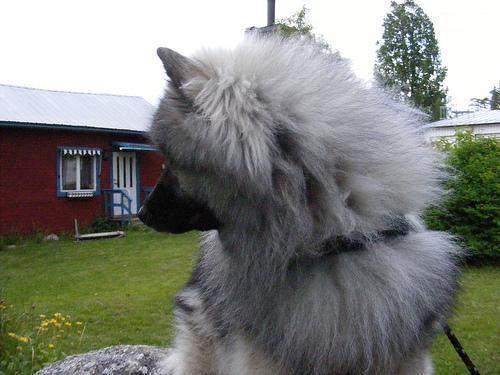
keeshond